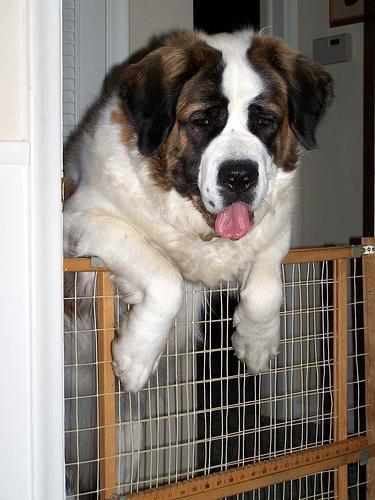
Saint_Bernard